Ockenheim

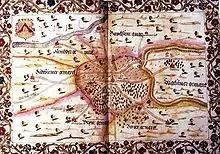
Gottfried Mascop: Map of Ockenheim municipal area from 1577

With regards to transport, the municipality is favourably located on Autobahn A 60 and near Autobahn A 61. The station on the Gau Algesheim–Bad Kreuznach line, connecting to the Nahe Valley line to Saarbrücken was re-opened in 1996. Ockenheim is linked to the Bingen am Rhein municipal bus network.